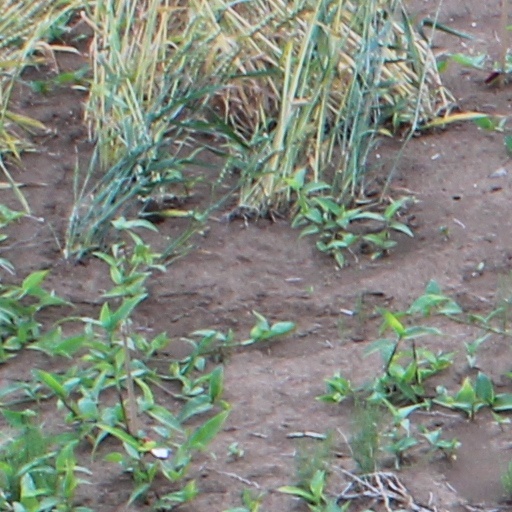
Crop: wheat